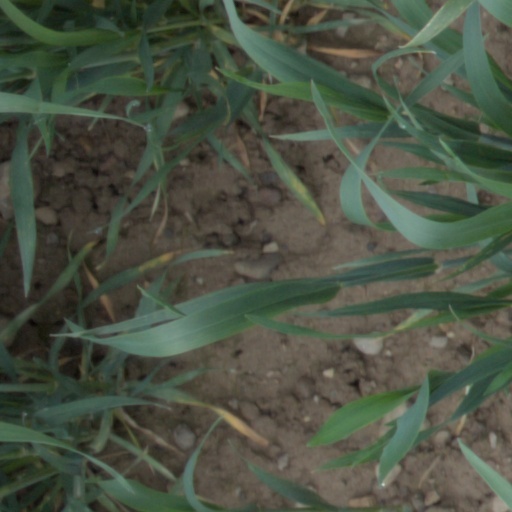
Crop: wheat